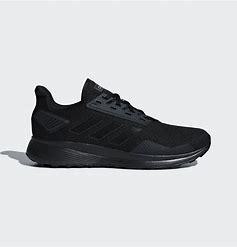
Brand: Adidas
Model: Duramo 9